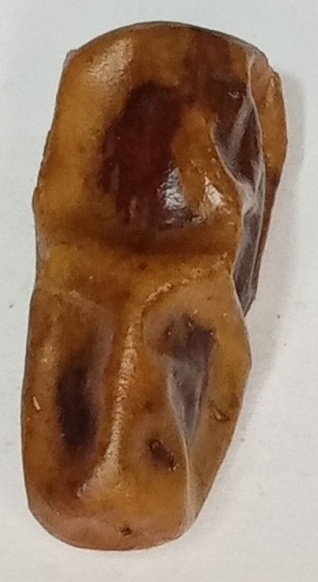
Variety: gajar
Size: small
Grade: grade-3